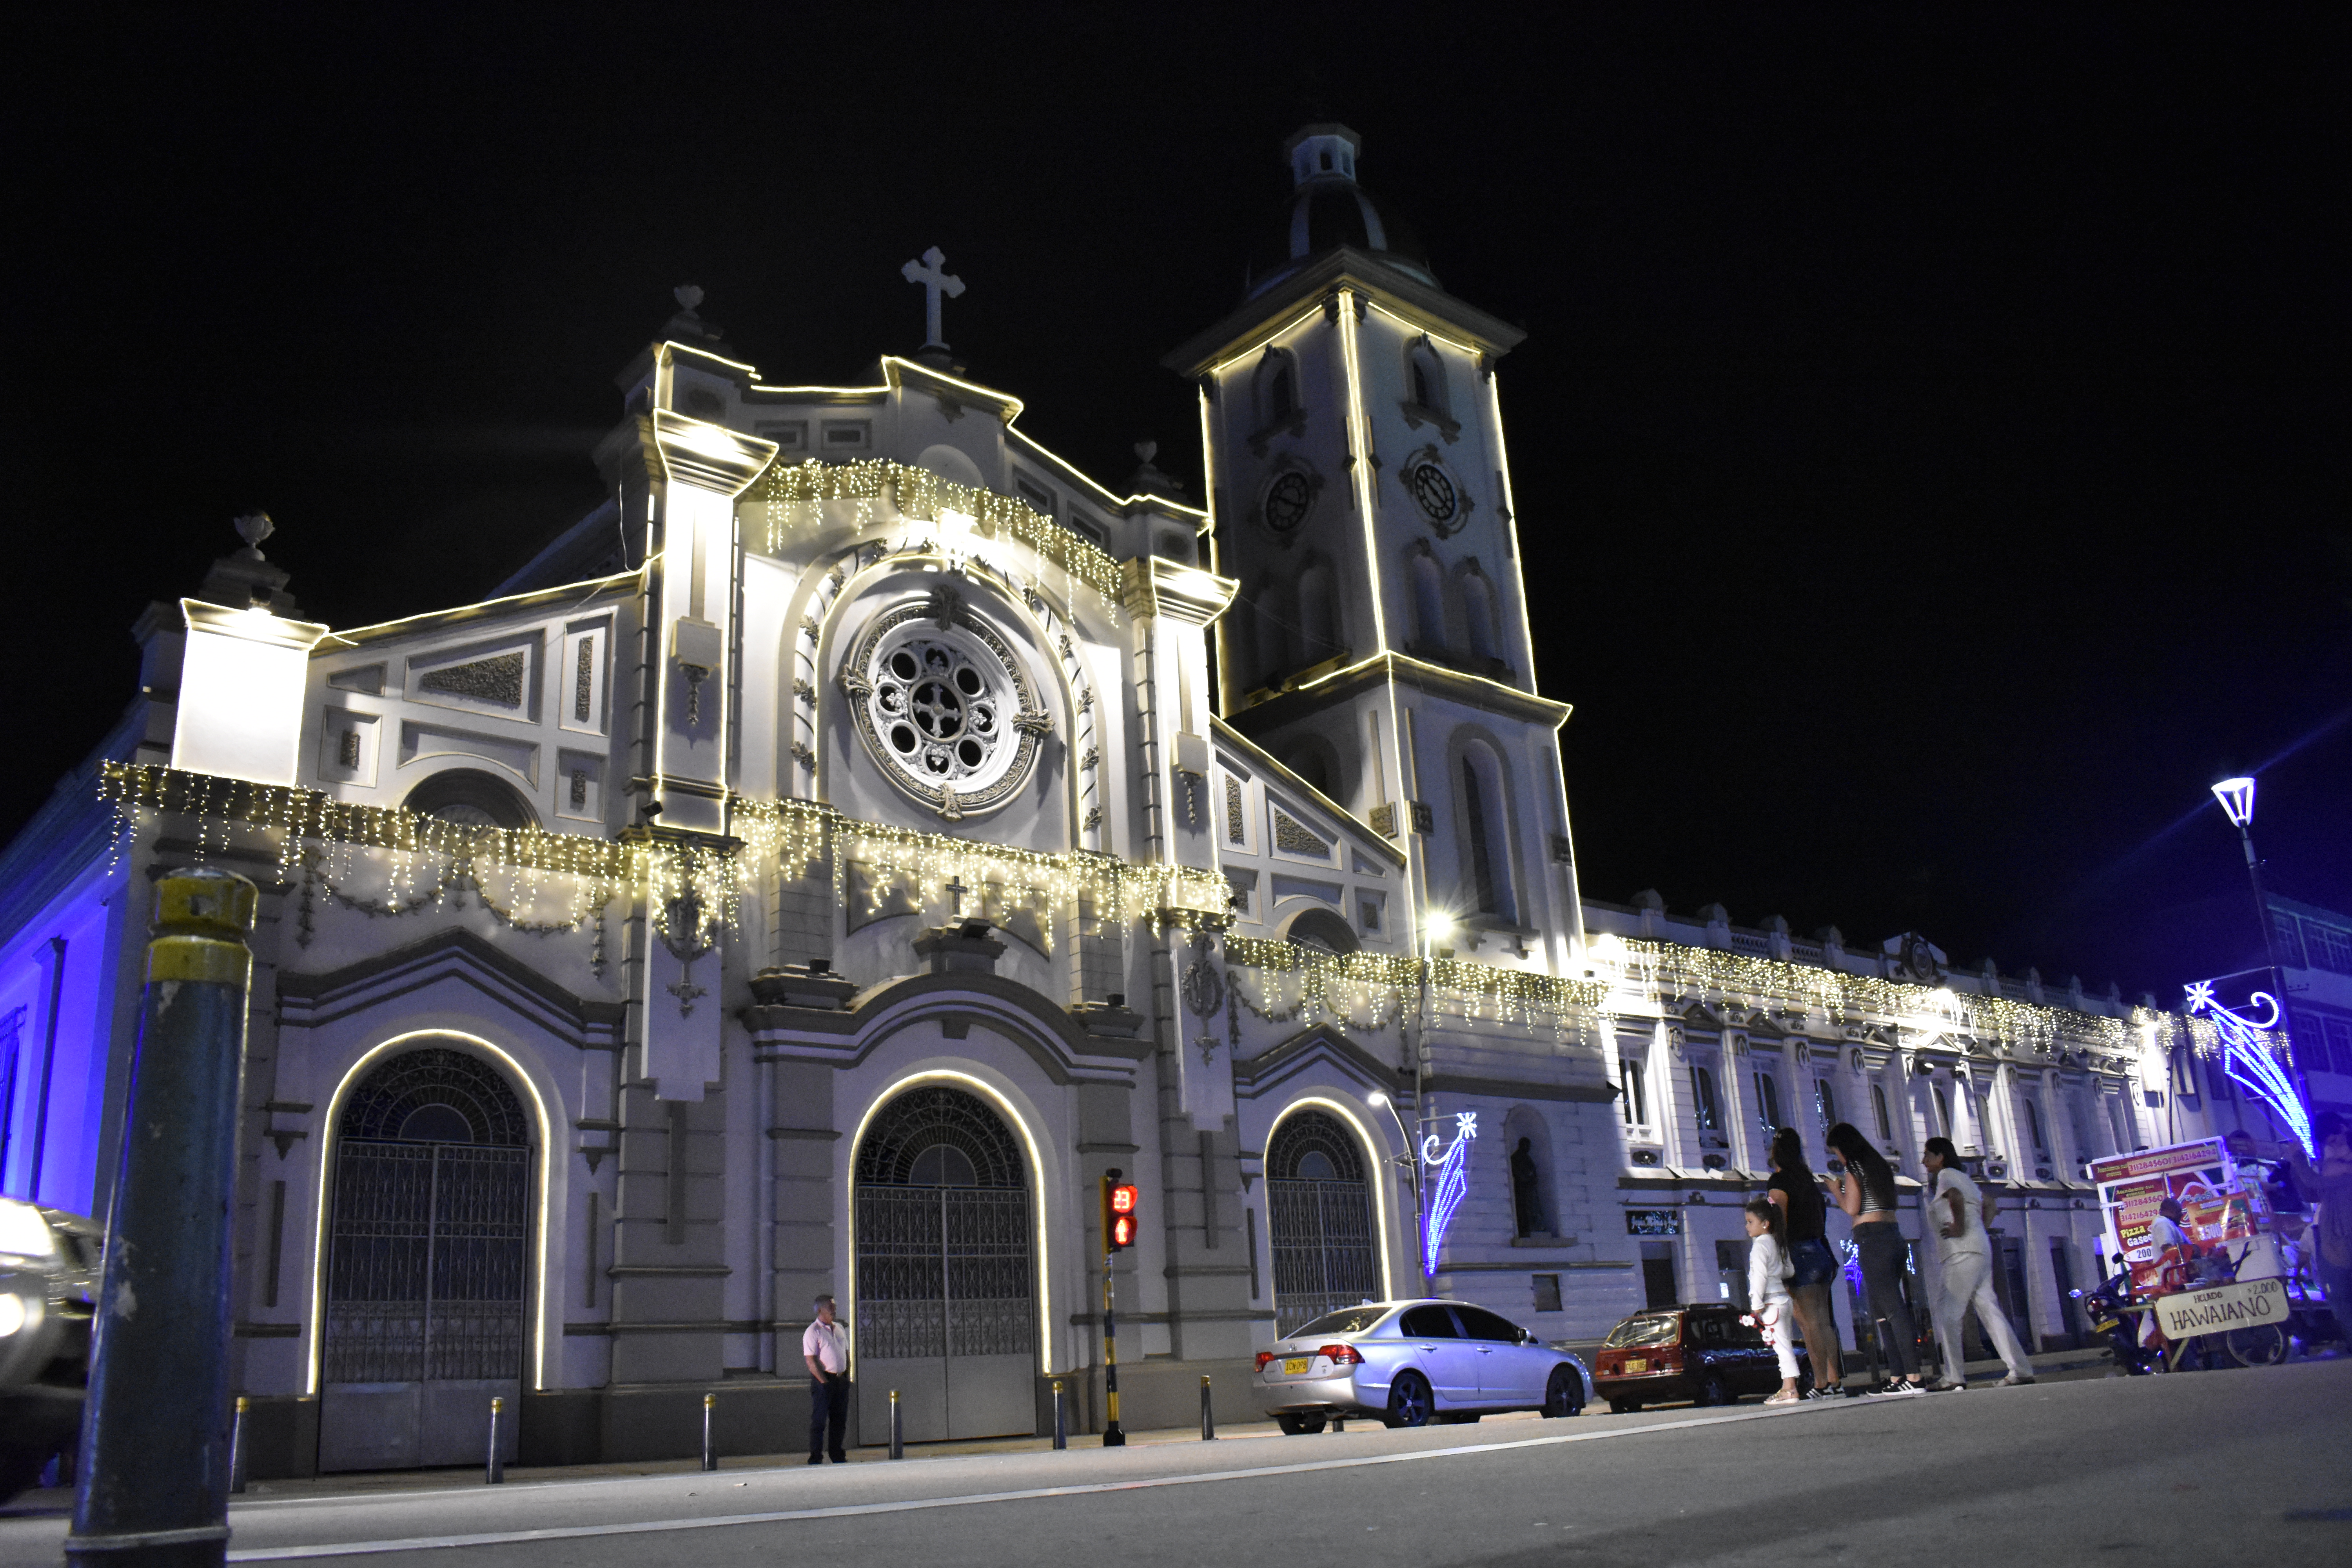
church, lights, christmas, colombian, city, musical, landmark, night, architecture, light, town, building, lighting, facade, sky, place of worship, cathedral, basilica, tourist attraction, street, darkness, midnight, metropolis, arch, clock tower